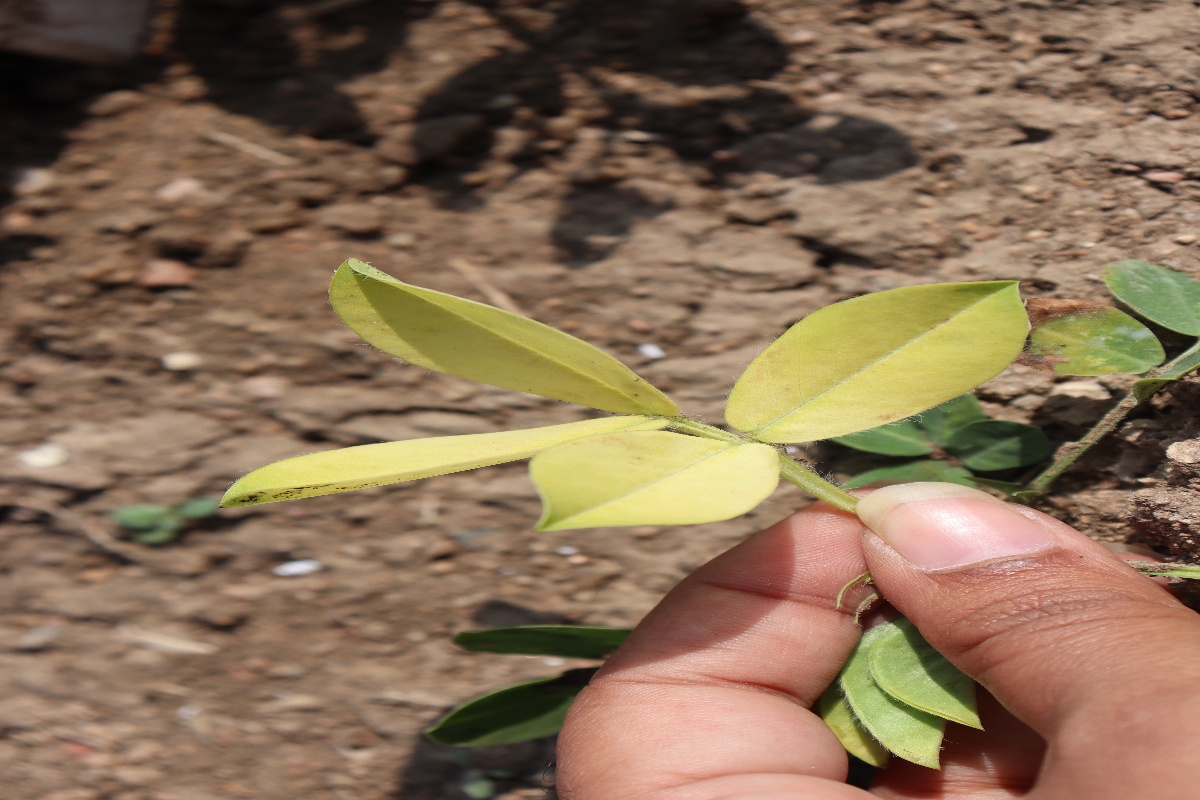
Label: nutrition deficiency